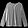
Label: Shirt